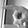
ASL letter: P